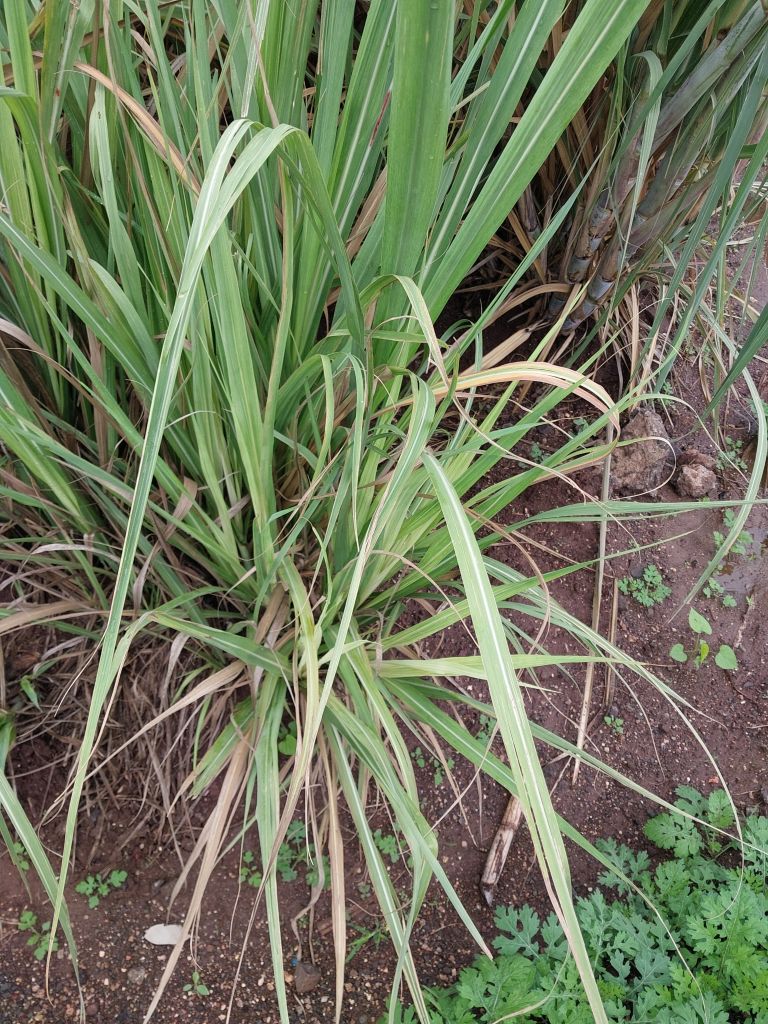
Label: Grassy shoot